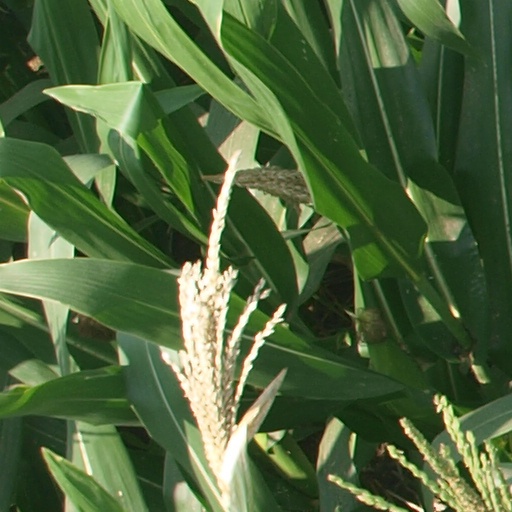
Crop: maize; corn